Super Chicha

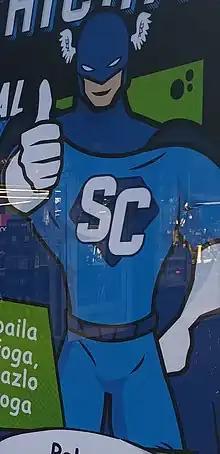
Advertising panel located in the city of Santa Cruz de Tenerife where you can see an image of "Super Chicha".

Super Chicha is a fictional character created by designer Guillermo Afonso for the Carnival of Santa Cruz de Tenerife in 1999, when the carnival was devoted to comic books and a patriotic superhero of Tenerife (Canary Islands, Spain) was created. It was dubbed ""Super Chicha"" i.e. ""Super Chicharrero"" (Chicharrero popular is the adjective of the inhabitants of the city of Santa Cruz de Tenerife). To create that character inspired Captain America.